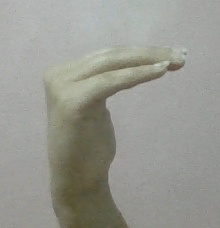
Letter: haa